Columbia Land Conservancy

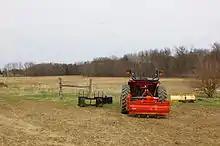
Protected land at Monkshood Nursery

The Columbia Land Conservancy offers protection for private farmland through conservation easements. Agricultural landowners may be able to access grant funds in exchange for their property's development rights through state programs. This can be especially appealing to small farmers and landowners who have held farmland for generations and do not want to see it commercialized. The Columbia Land Conservancy had protected of working farmland as of 2020.